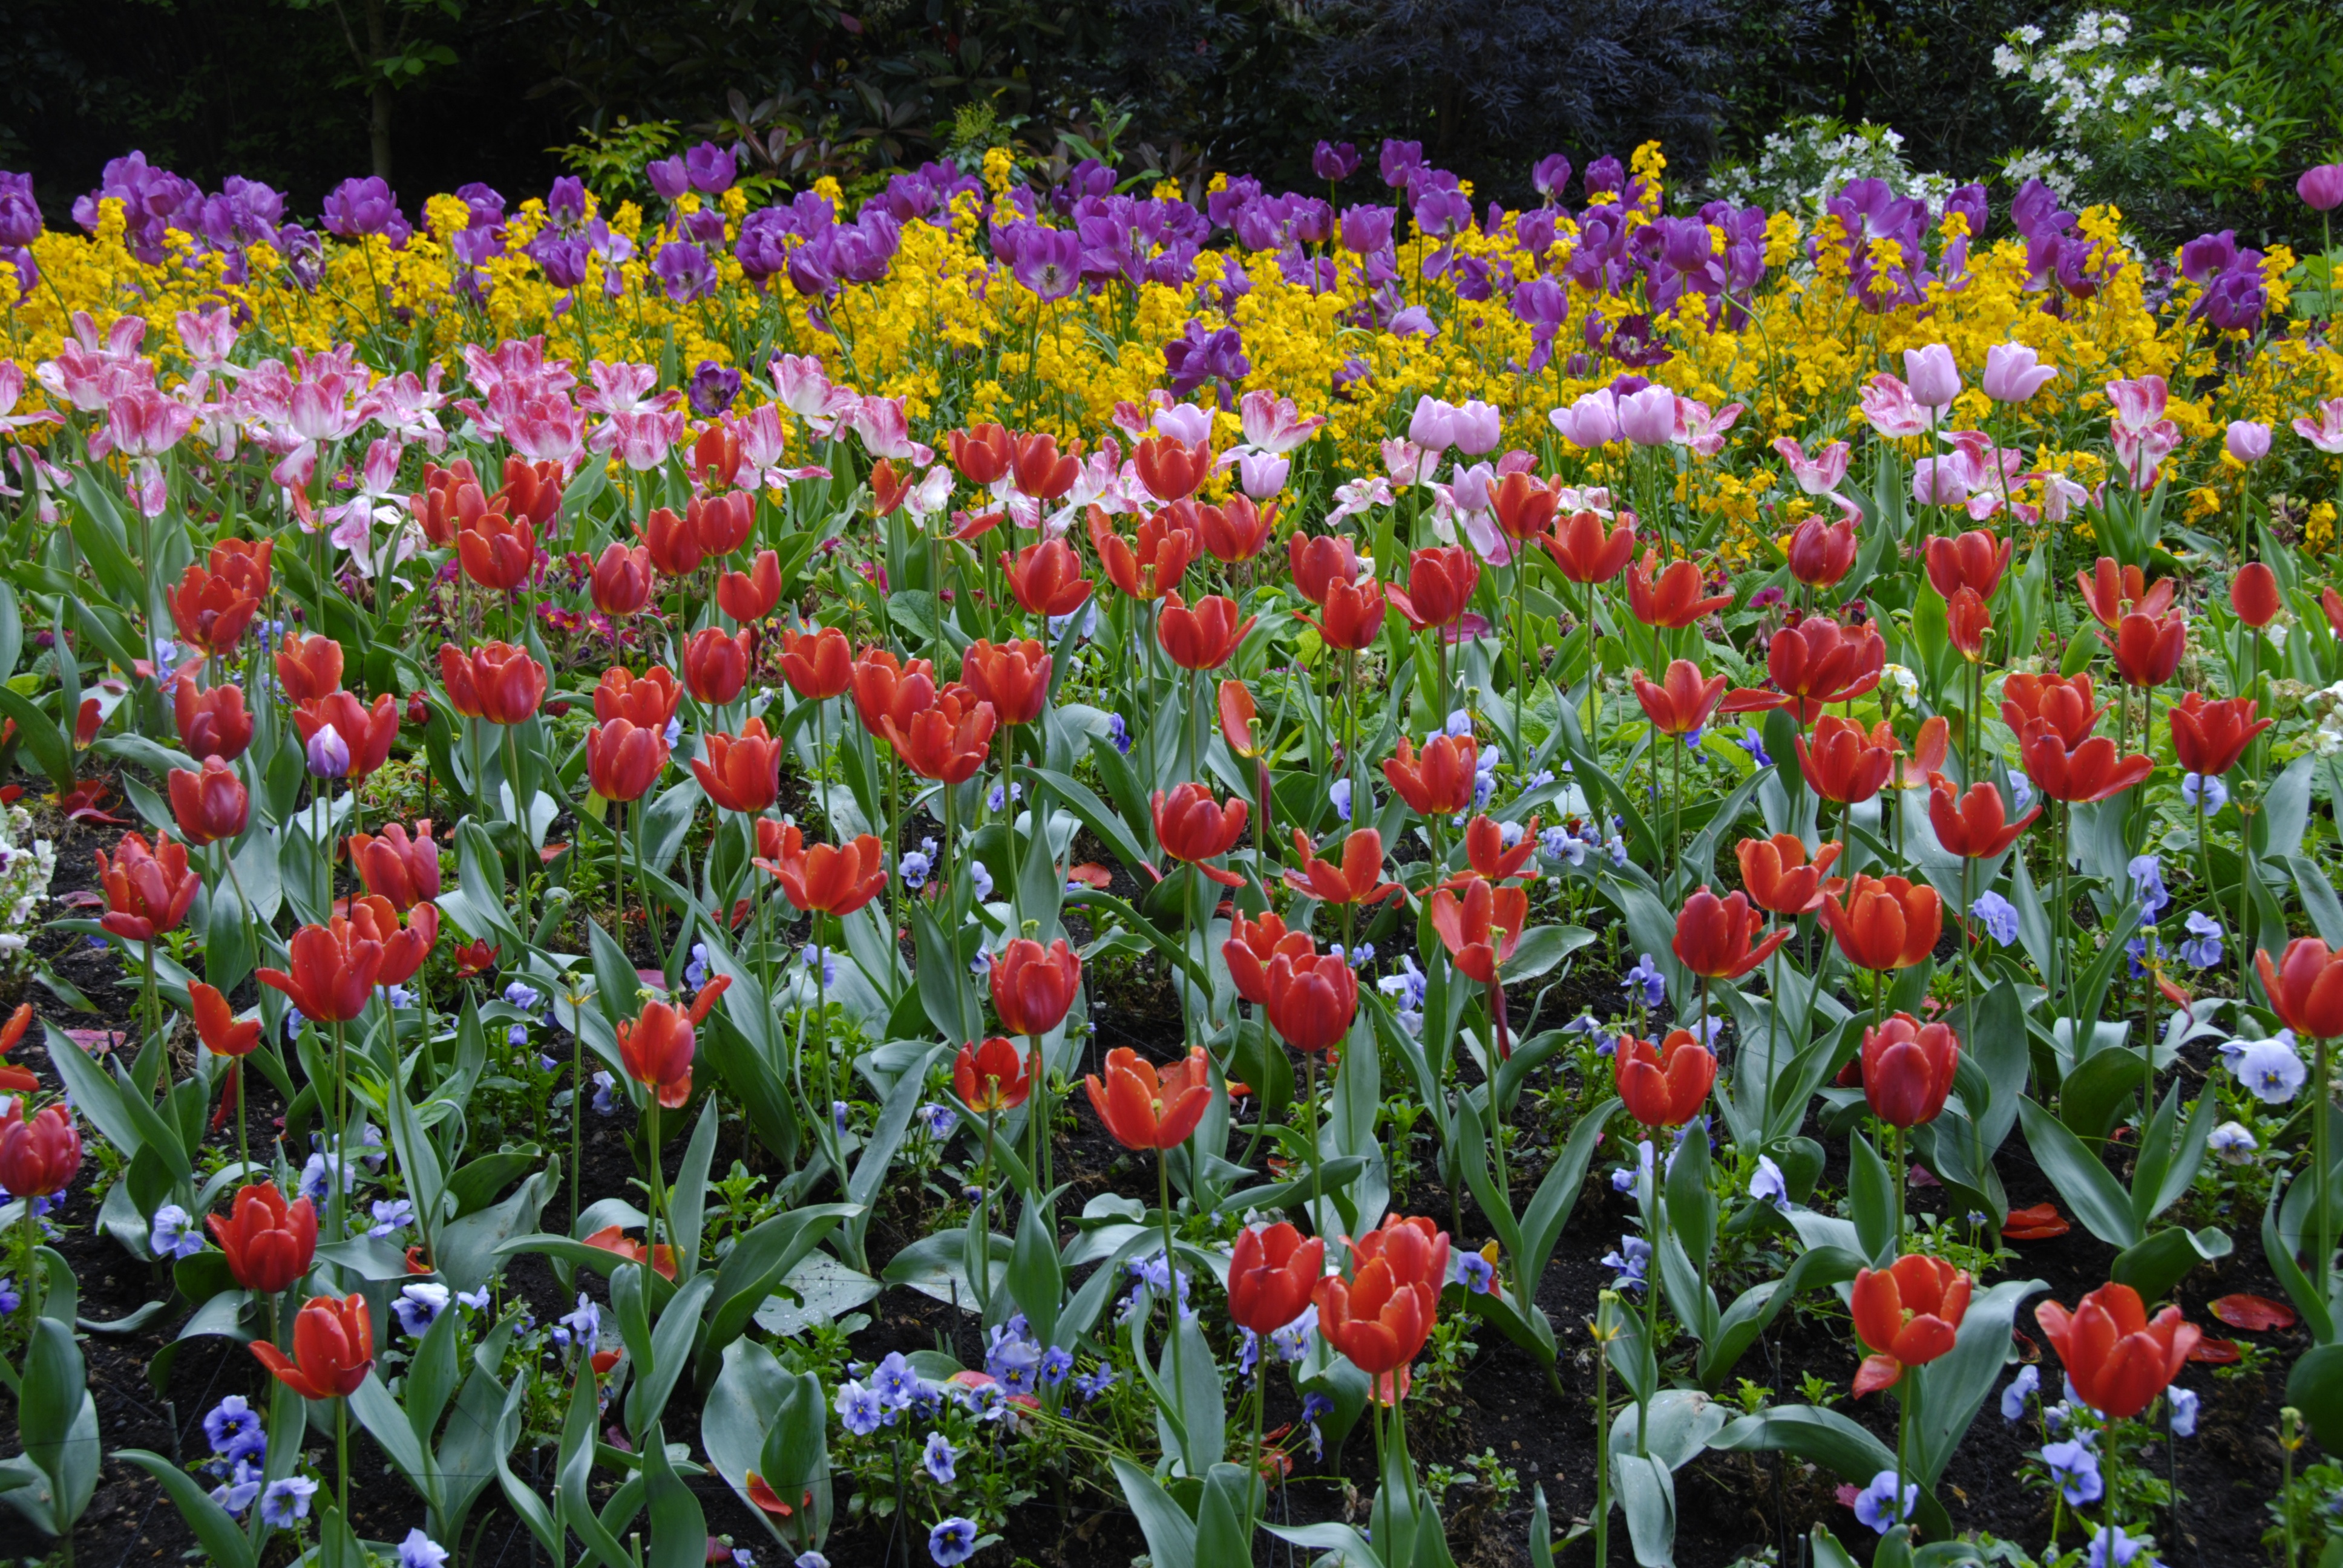
nature, plant, field, meadow, flower, tulip, botany, garden, flora, wildflower, flowers, flowering plant, annual plant, land plant